Siege of Constantinople (860)

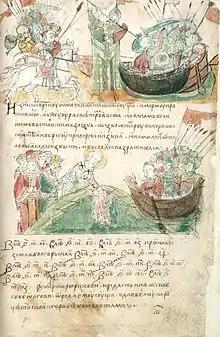
The Rus' lay siege to Constantinople. From the 15th century Radziwiłł Chronicle.

On June 18, 860, at sunset, a fleet of about 200 Rus' vessels sailed into the Bosporus and started pillaging the suburbs of Constantinople (Old East Slavic: "Tsarigrad", Old Norse: "Miklagarðr"). The attackers set homes on fire, drowning and stabbing the residents. Unable to do anything to repel the invaders, Patriarch Photius urged his flock to implore the Theotokos to save the city. Having devastated the suburbs, the Rus' passed into the Sea of Marmara and fell upon the Isles of the Princes, where the former patriarch Ignatius of Constantinople was living in exile. The Rus' plundered the dwellings and the monasteries, slaughtering those they captured. They took twenty-two of the patriarch's servants aboard a ship and dismembered them with axes.